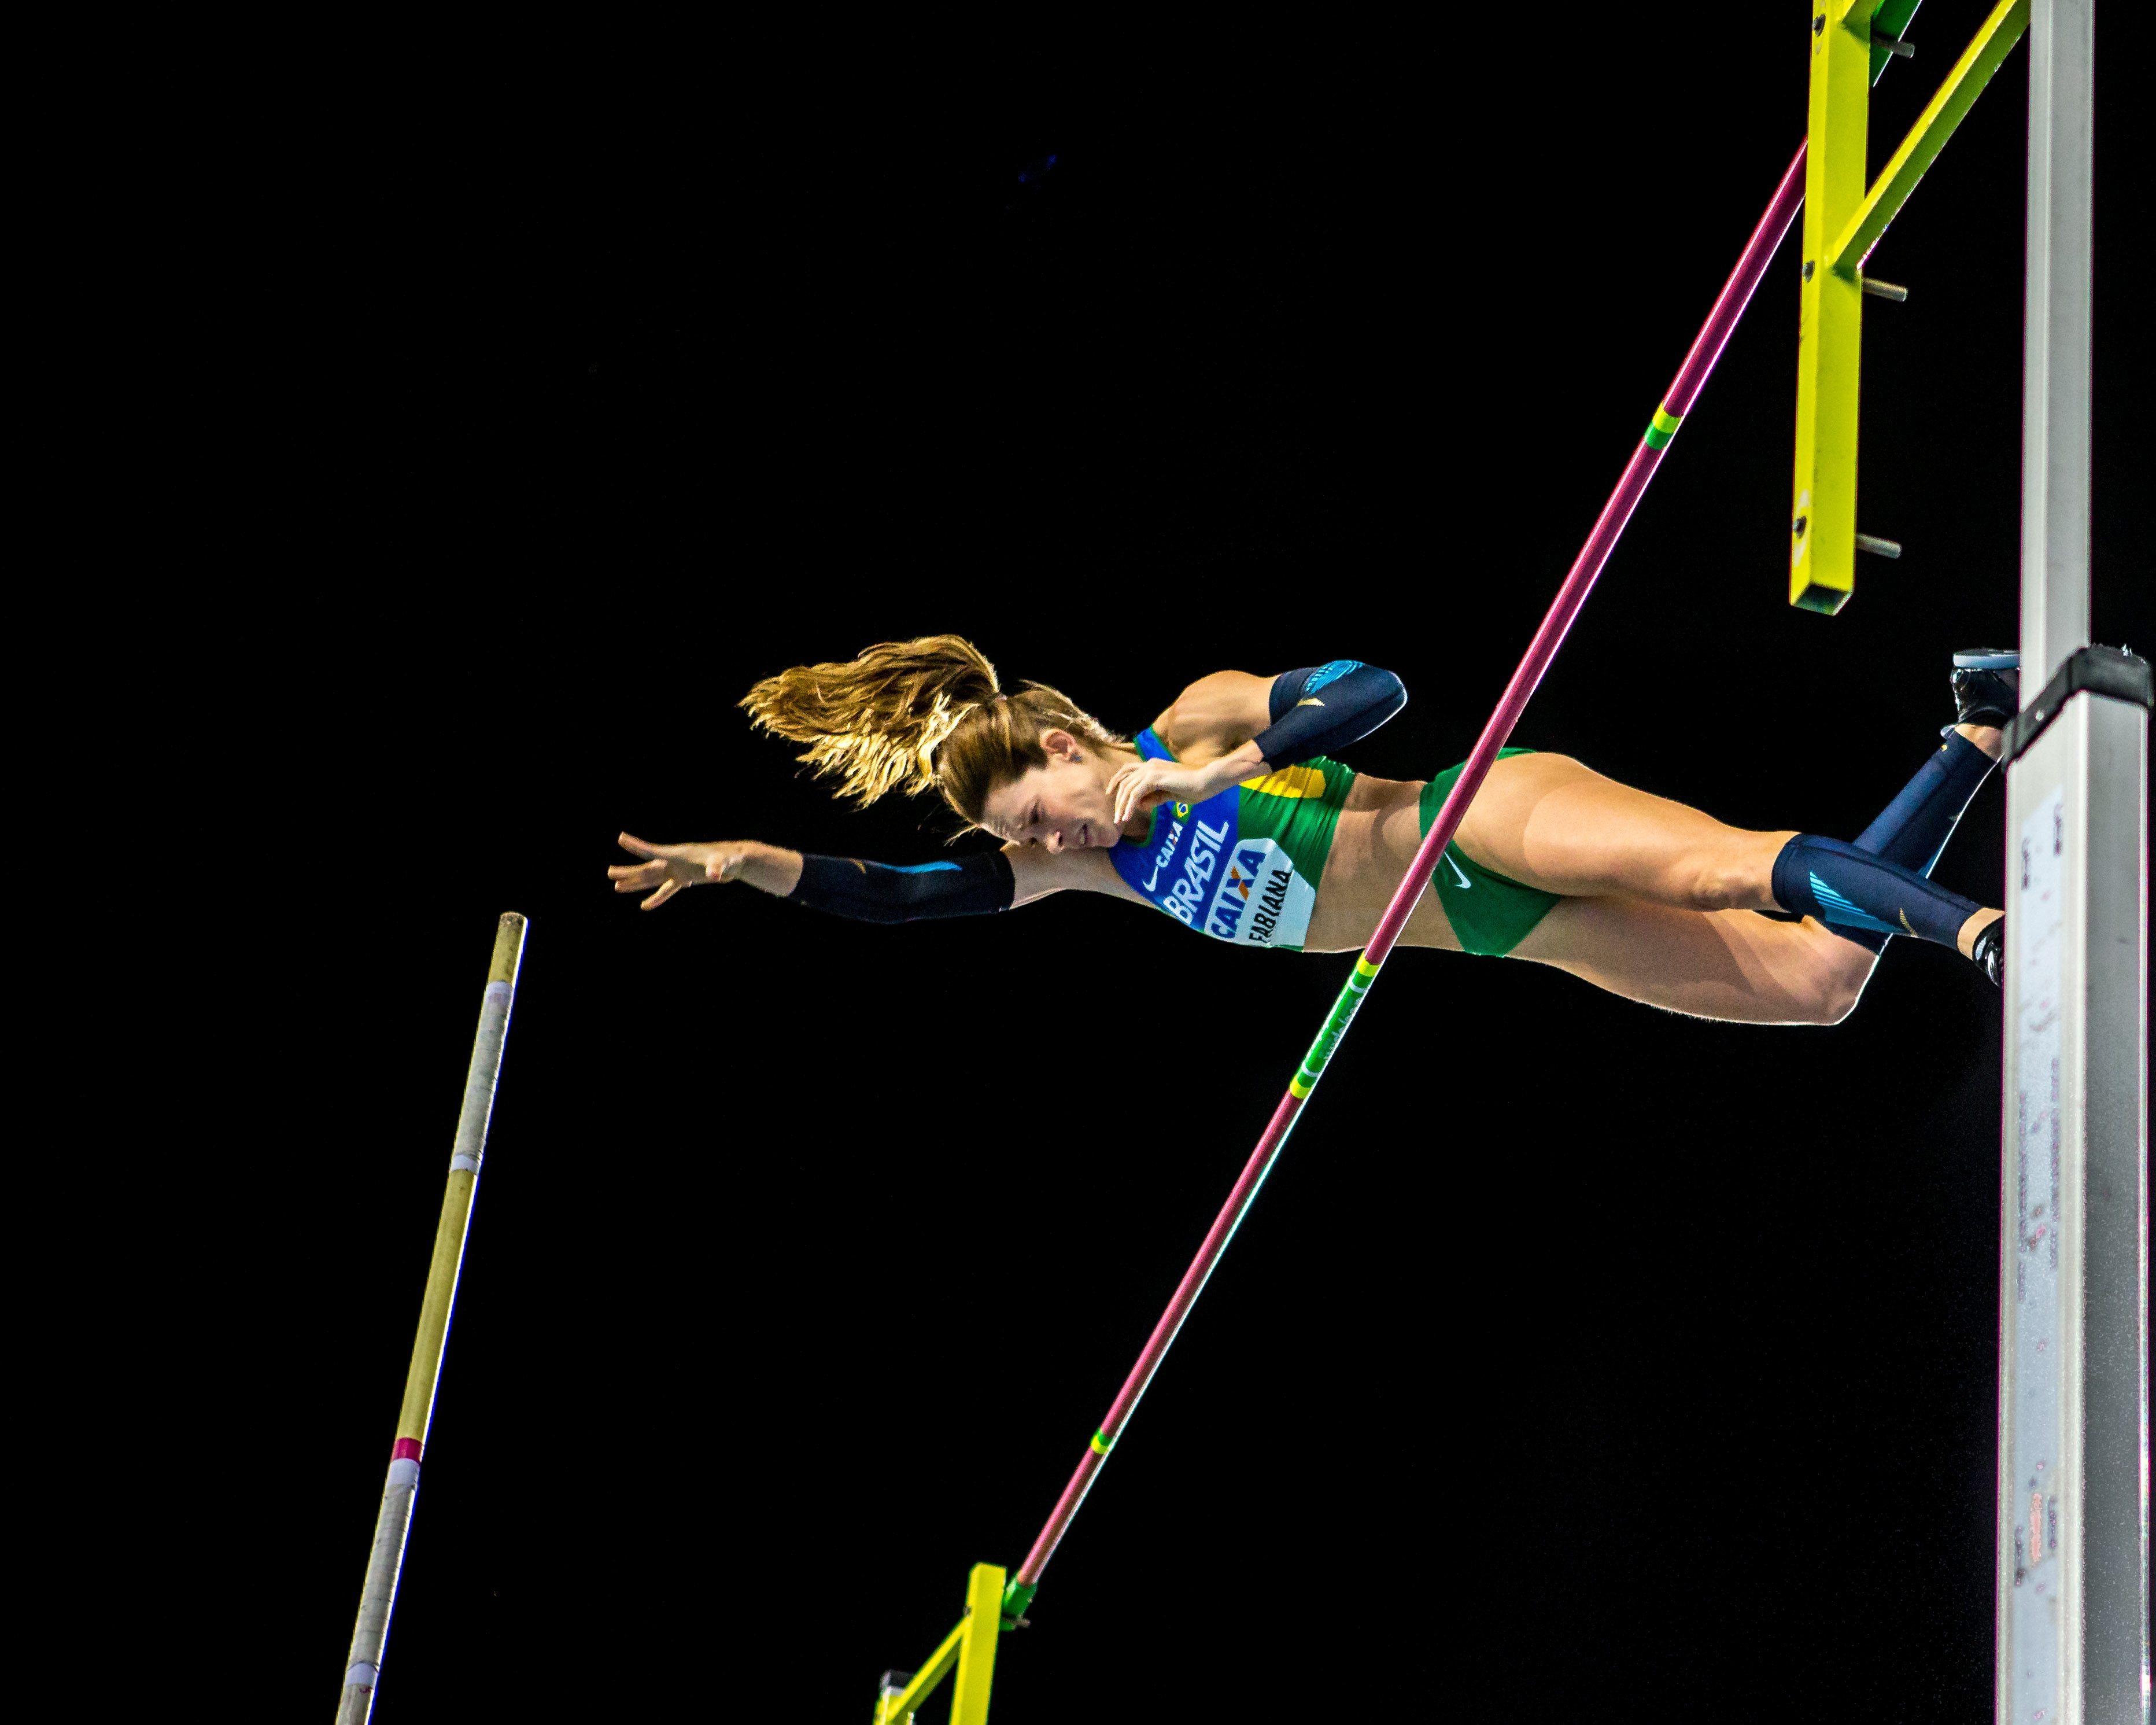
person, jumping, extreme sport, skiing, winter sport, sports, performance, rings, physical exercise, pole vault, outdoor recreation, human action, aerialist, freestyle skiing